Florence Robinson Cottage

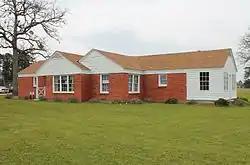
Florence Robinson Cottage

The Florence Robinson Cottage, also known as the Florence Robinson Building and the Alumni Heritage House, is a structure on the National Register of Historic Places located in Wood County, Texas on the campus of Jarvis Christian University outside Hawkins, Texas. The cottage is in the Modern Movement Style.